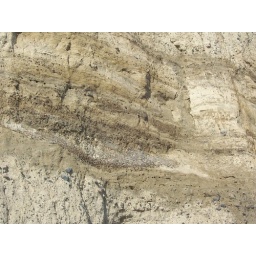
Clay above and below, sand and gravel beds with old stream bed in profile.